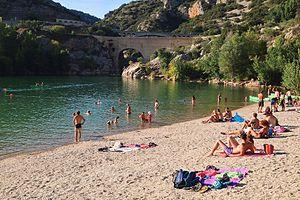
Le pont du Diable ou pont sur l'Hérault est une construction d'architecture romane située sur le fleuve Hérault, entre les communes d'Aniane et Saint-Jean-de-Fos, dans le département de l'Hérault en France.